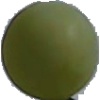
Label: Grape White 4